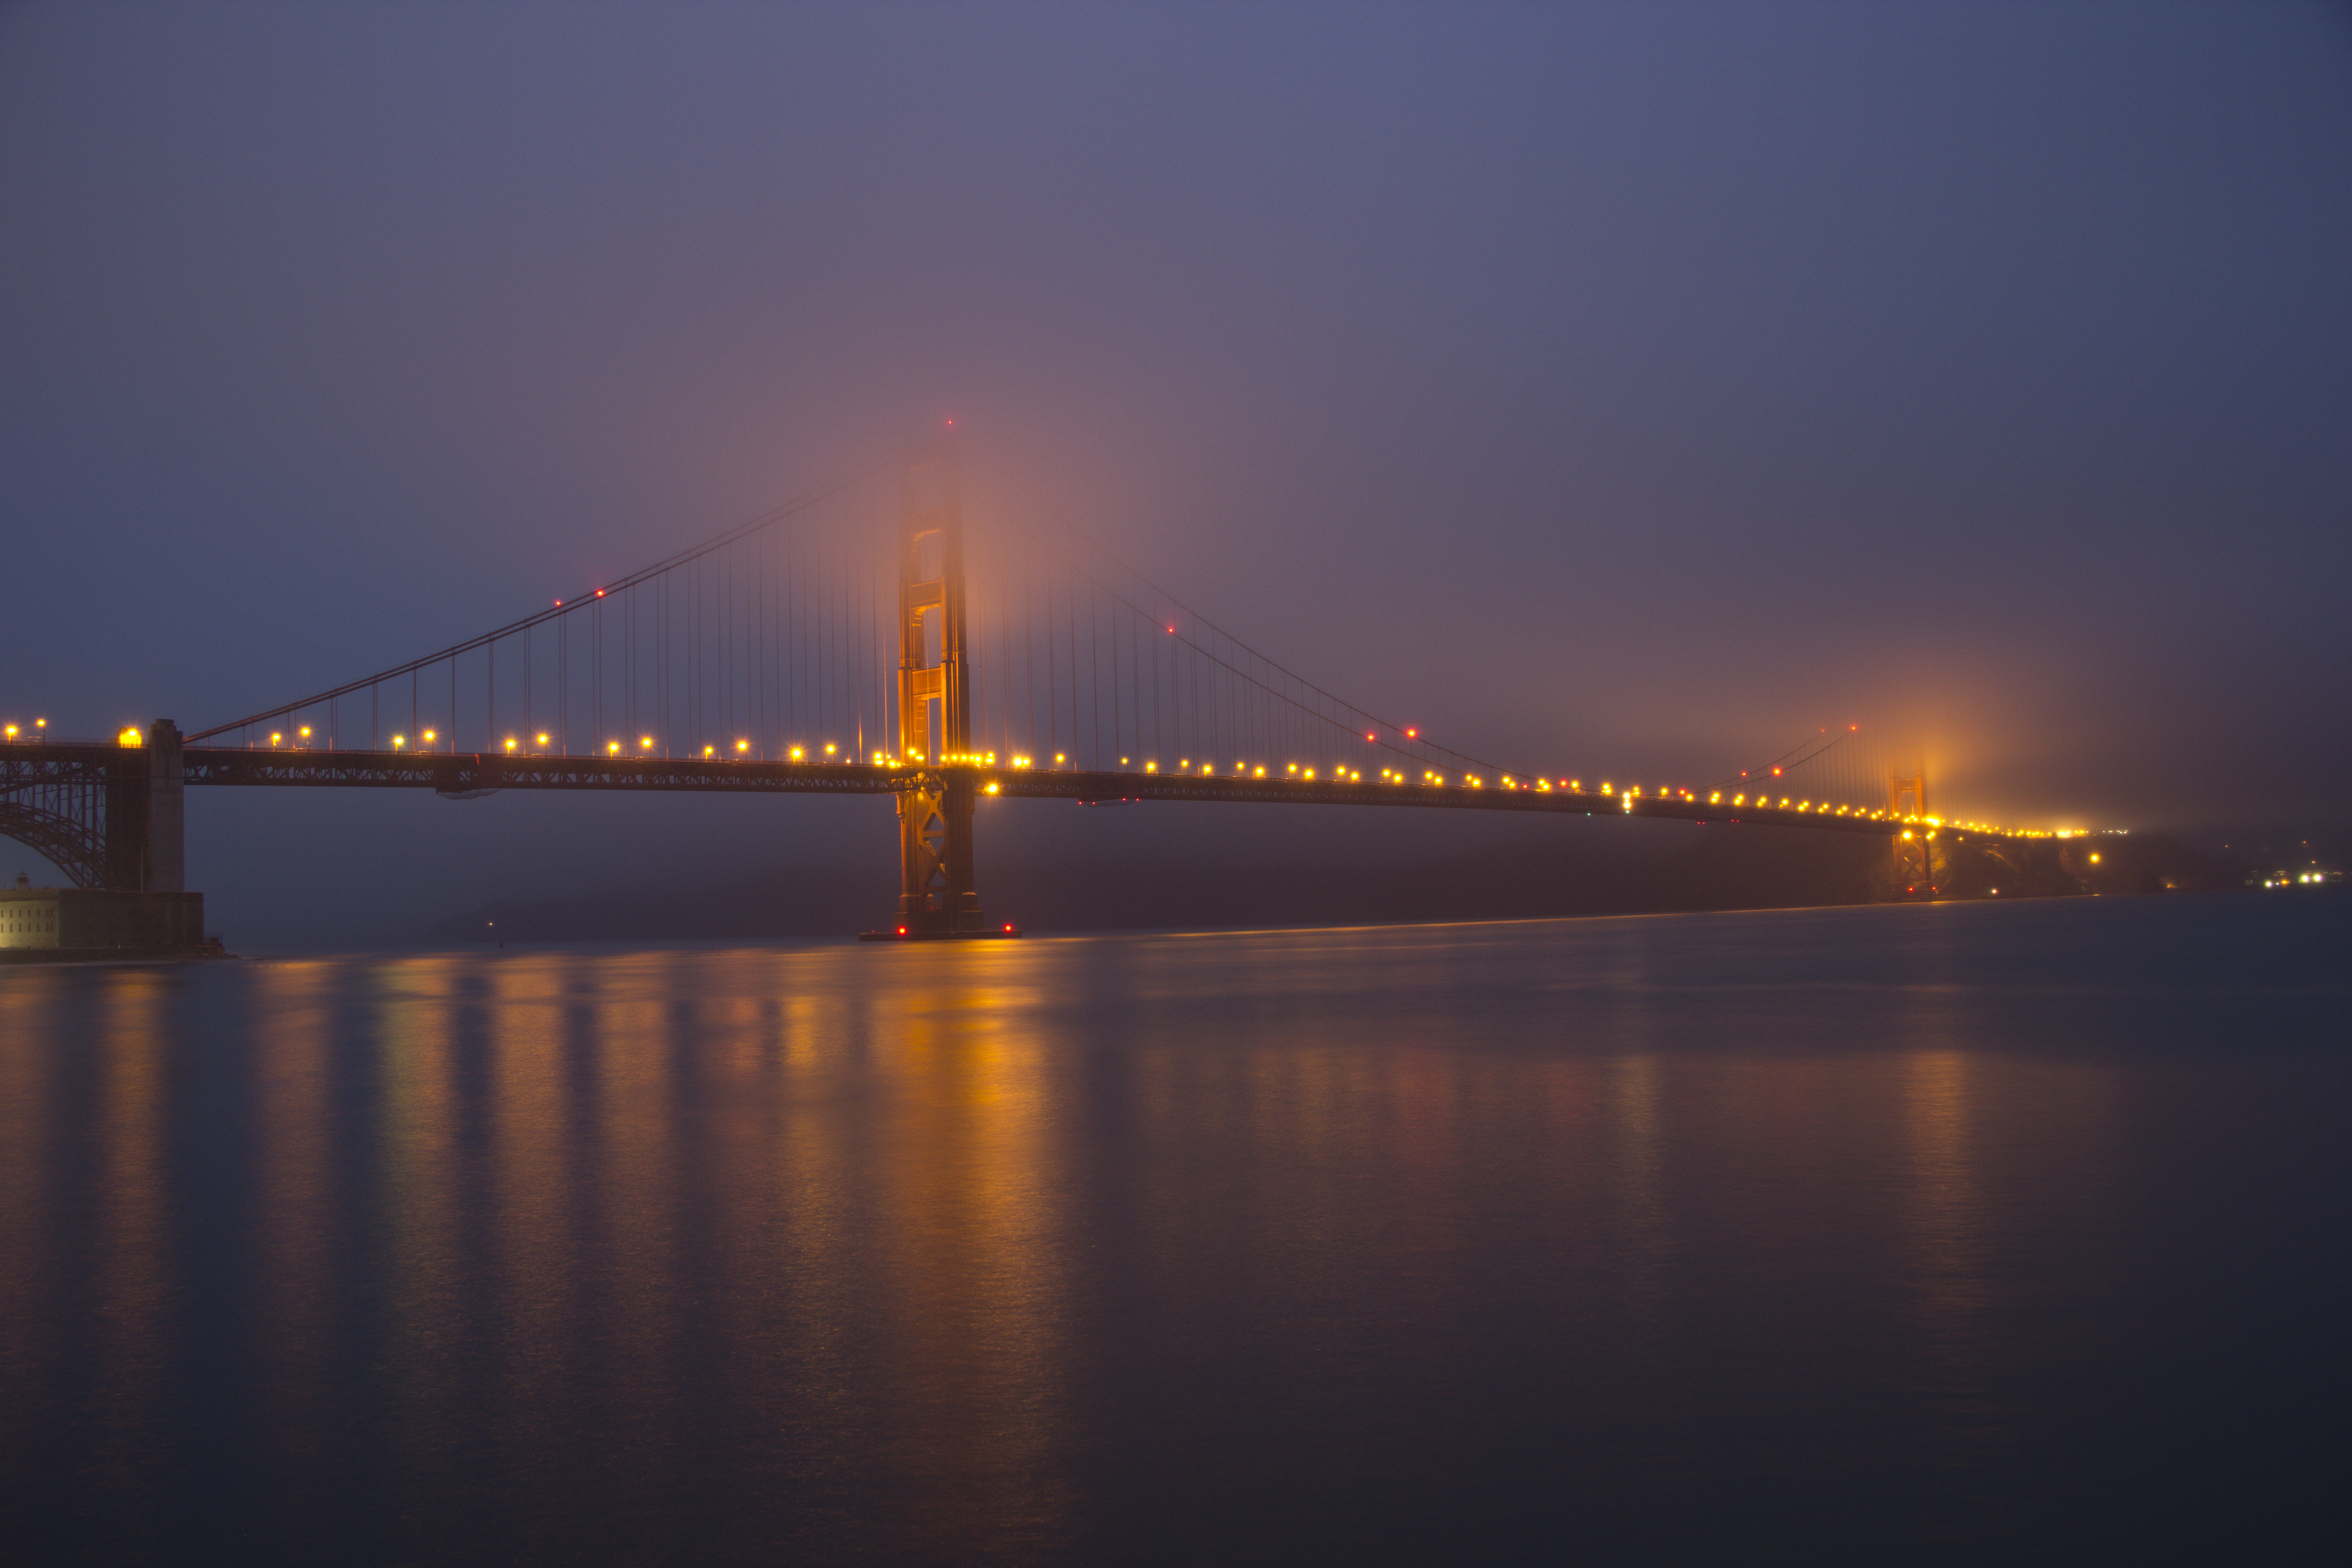
sea, water, ocean, horizon, light, sunrise, sunset, bridge, skyline, night, morning, dawn, cityscape, dusk, evening, golden, reflection, sanfrancisco, goldengatebridge, pacific, atmospheric phenomenon